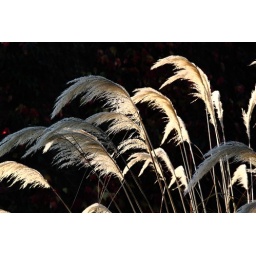
Pampas grass sunlit from the side and slighty behind, in front of a shaded house wall covered in autumn ivy.